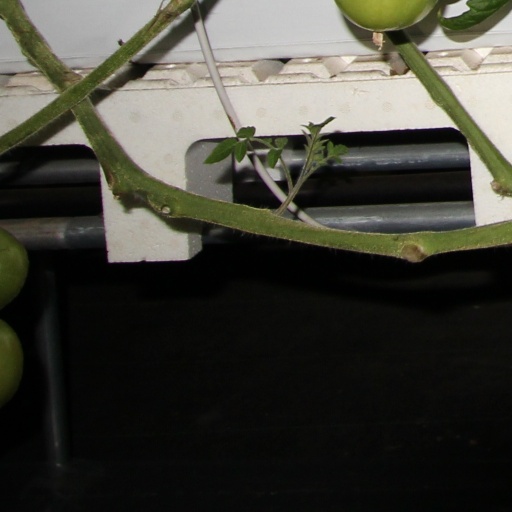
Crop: tomato